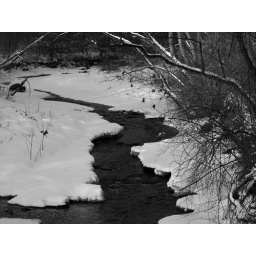
Indian Creek as it flows through our family's land. Digital converted to black &amp;amp; white in Photoshop.